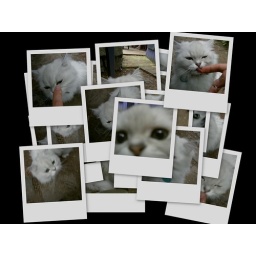
This kitty is licking Alex's cheese tomatoe sandwich covered finger. We were eating in the back garden terase.